Sepúlveda Pertence

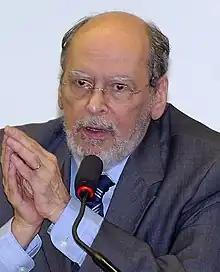
Pertence in 2008

José Paulo Sepúlveda Pertence (Sabará, November 21, 1937 – Brasília, July 2, 2023) was a Brazilian jurist, professor, lawyer, and judge. He held numerous positions, including Prosecutor General of the Republic, minister and president of the Federal Supreme Court (STF), and president of the Public Ethics Commission of the Presidency of the Republic.